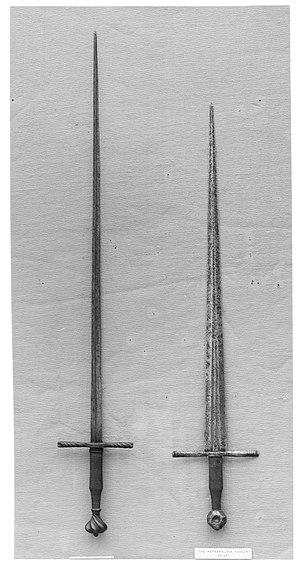
En escrime, l’estoc et la taille sont des termes anciens désignant un coup porté respectivement par la pointe et par le tranchant de l'arme. « Estoc » est également le nom d'une arme blanche destinée uniquement à frapper « d'estoc », c'est-à-dire avec sa pointe.